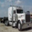
Label: truck